Marion Perry Maus

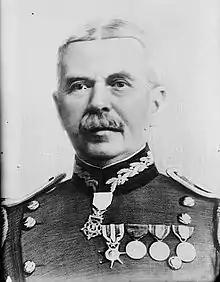
Marion Perry Maus

Marion Perry Maus (August 25, 1850 – February 2, 1930) was a United States Army brigadier general who was a recipient of the Medal of Honor for valor in action on January 11, 1886, in the Sierra Madre Mountains, Mexico. An 1874 graduate of West Point, he served in three wars and in multiple commands in the Army during his long career, retiring in 1913.